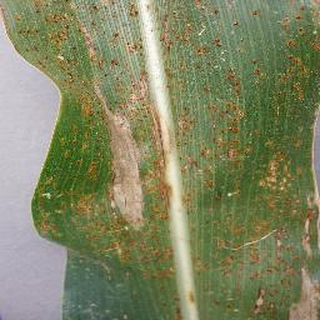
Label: corn_northern_leaf_blight